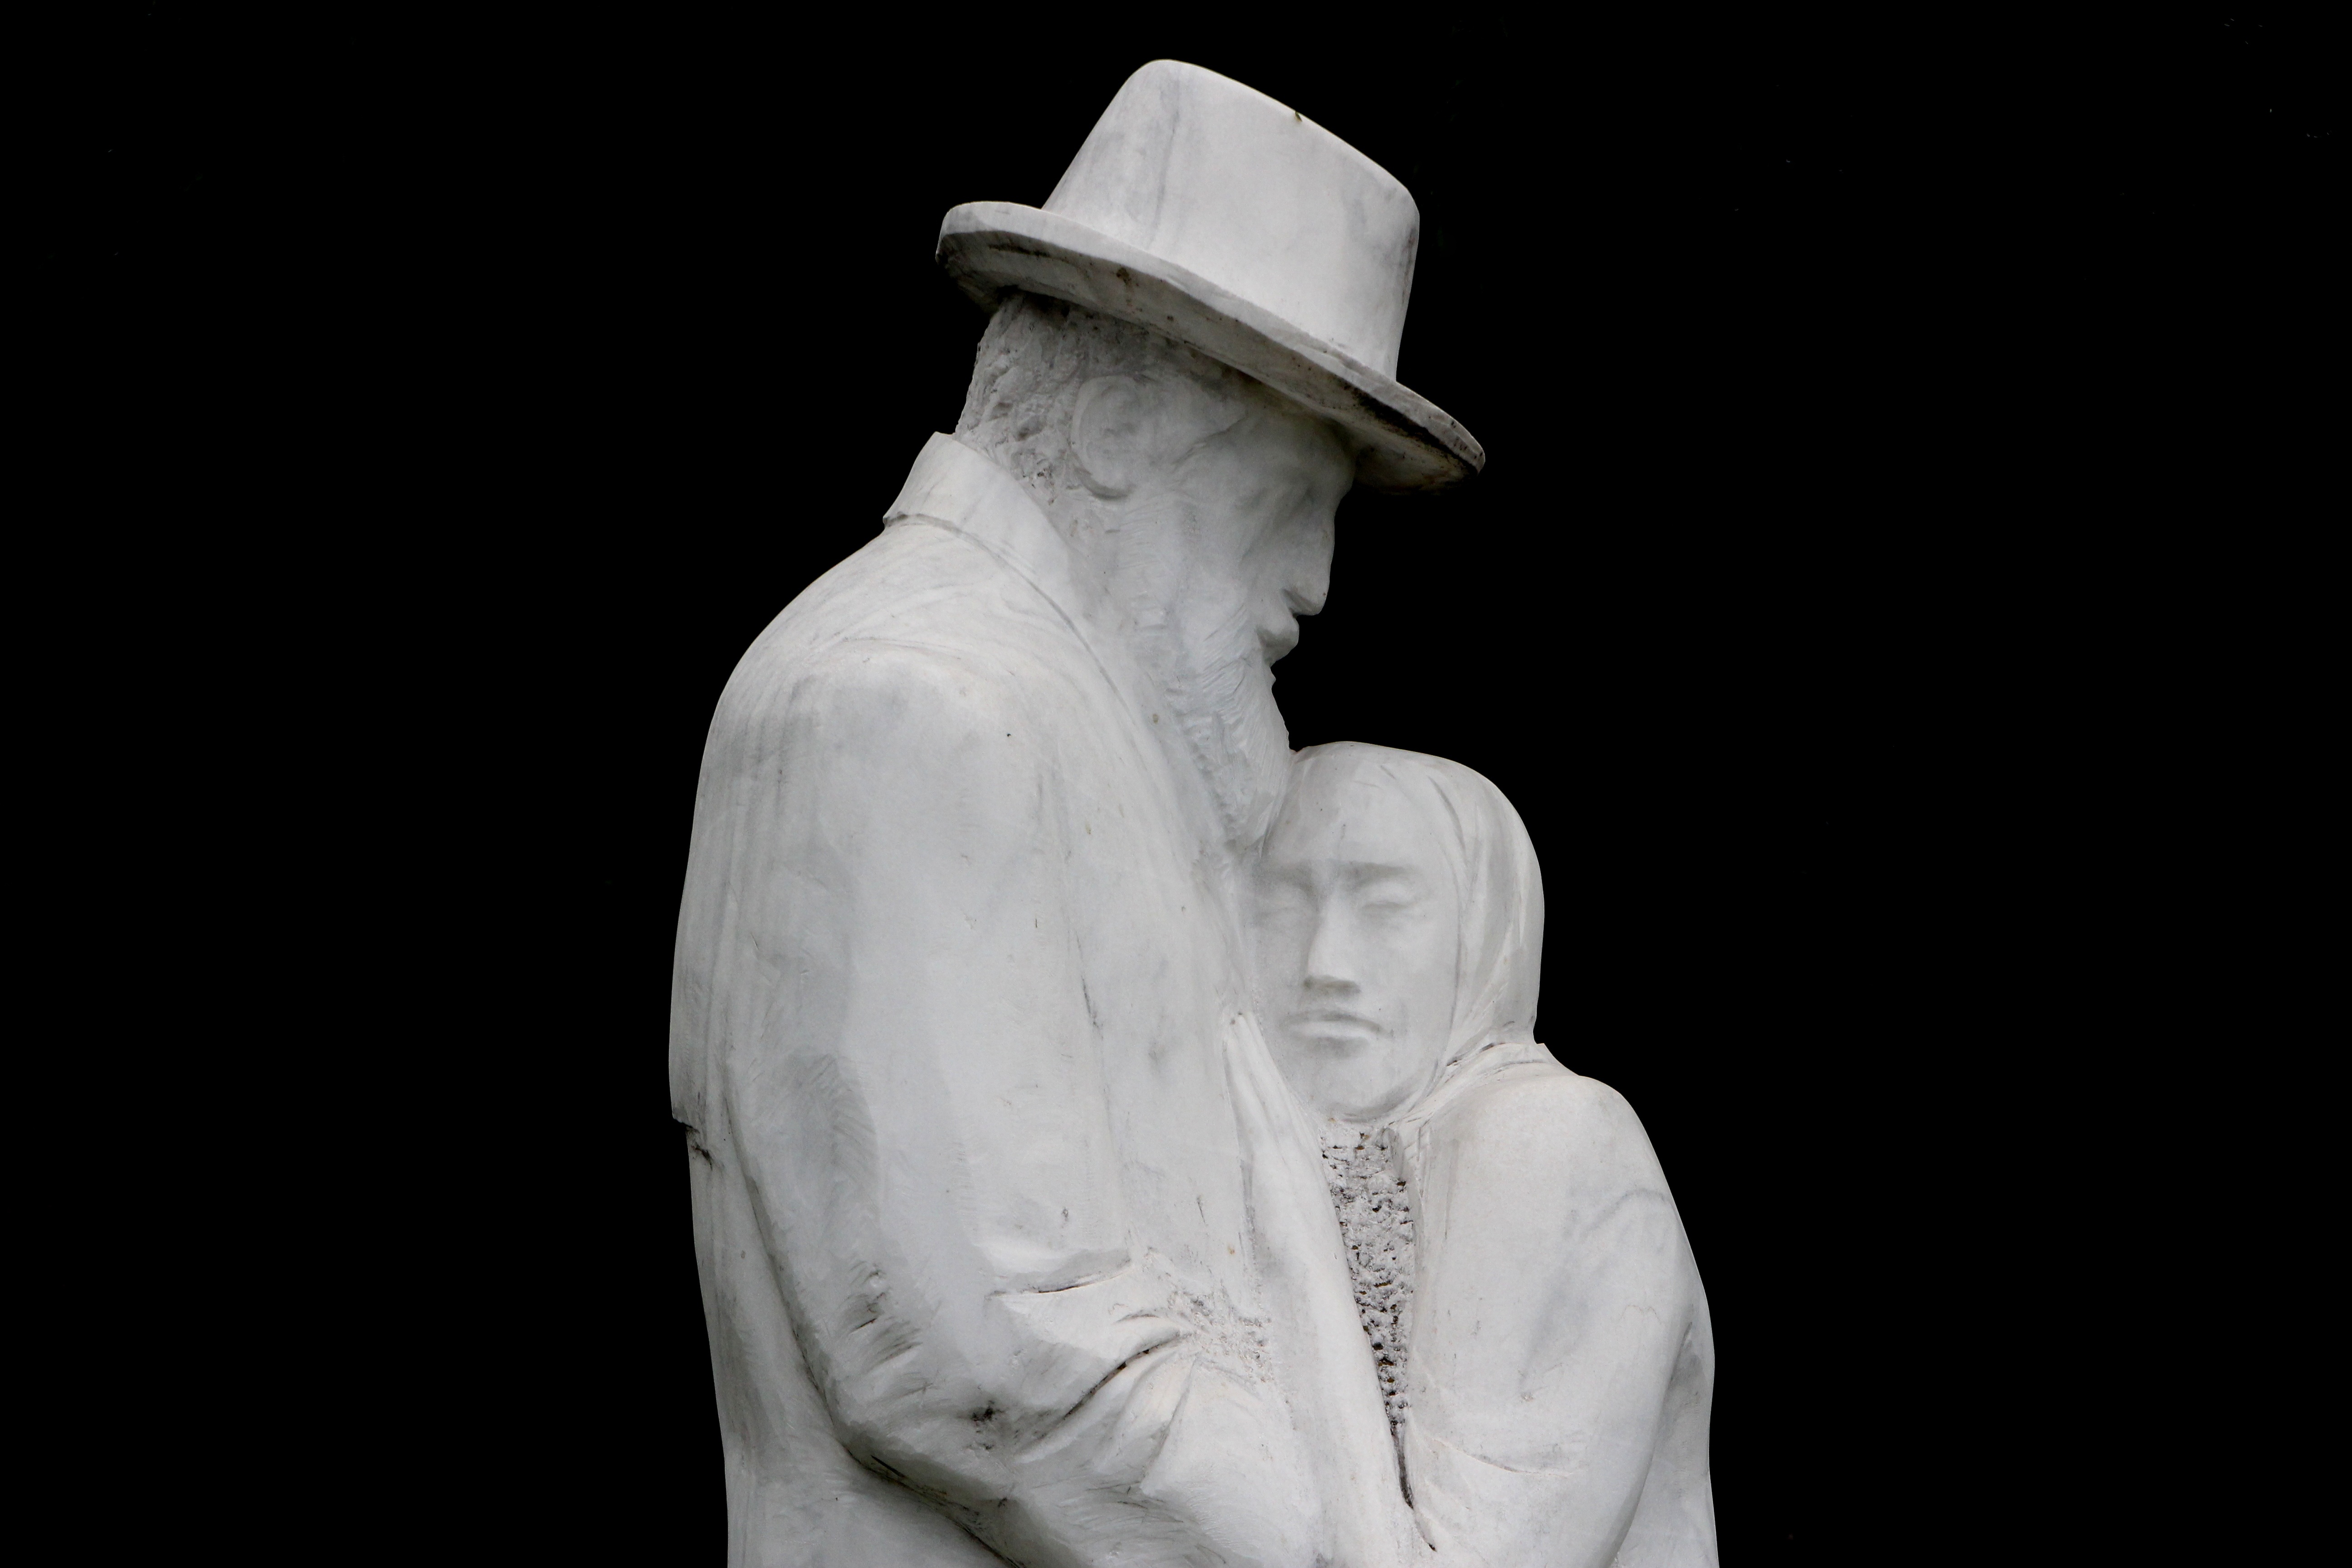
man, black and white, woman, white, photography, old, monument, statue, love, monochrome, sculpture, art, temple, head, photograph, pair, monochrome photography, human positions